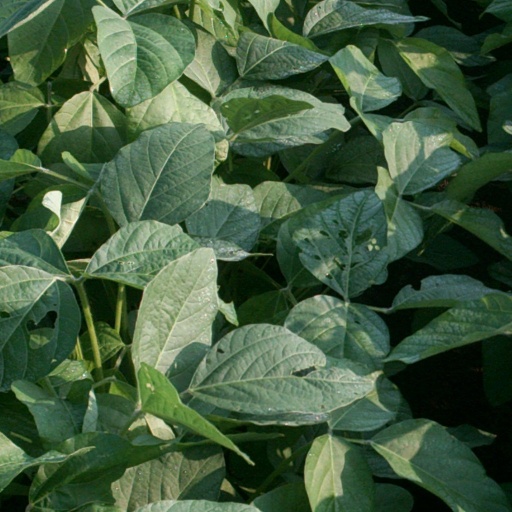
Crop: soybean